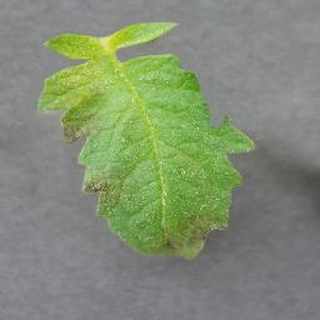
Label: tomato_late_blight